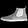
Label: Ankle boot